Arts at the Old Fire Station

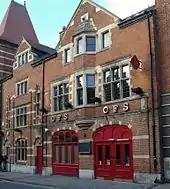
Arts at the Old Fire Station (OFS).

Arts at the Old Fire Station (AOFS) is a charity operating an arts centre, comprising a theatre, gallery, and cafe, in George Street, Oxford, England.